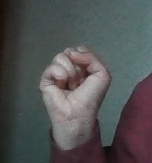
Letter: saad